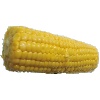
Label: Corn 1